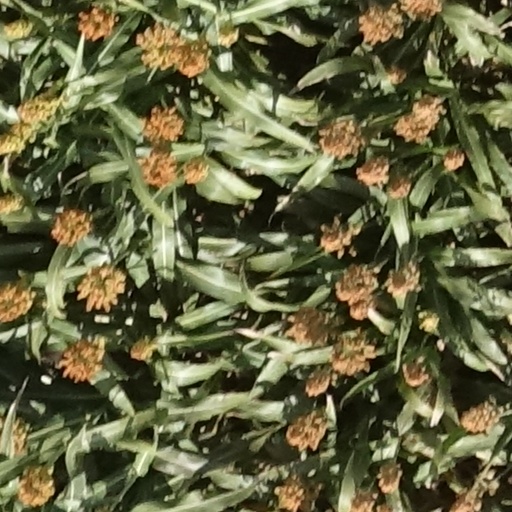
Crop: sorghum